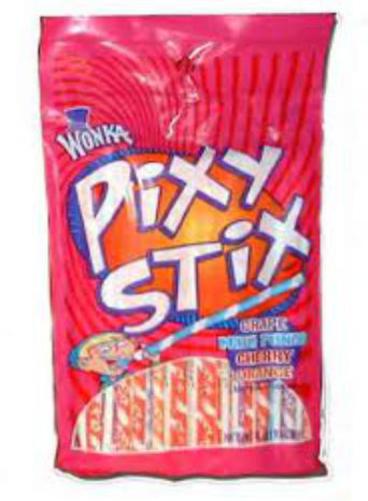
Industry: Leisure